Franklin B. Long

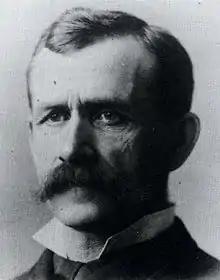
Portrait of Long, .

Franklin B. Long (March 3, 1842 – August 21, 1912) was an architect notable for his work in Minneapolis, Minnesota with the firm Long and Kees.